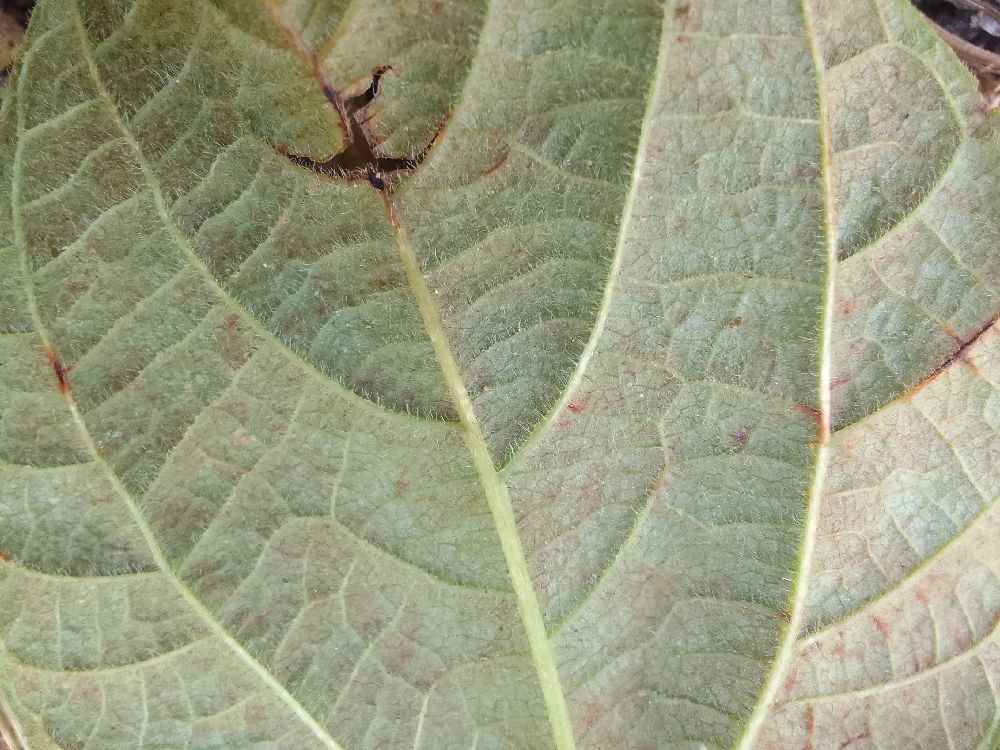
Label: anthracnose